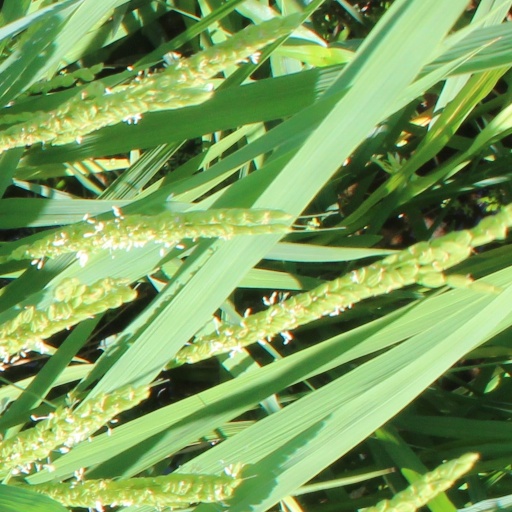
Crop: rice